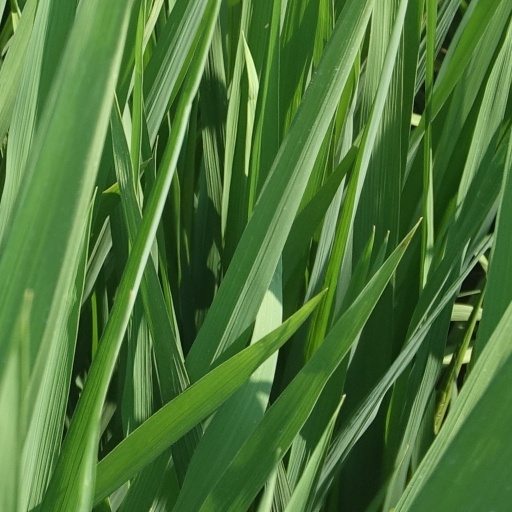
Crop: rice